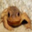
Label: frog